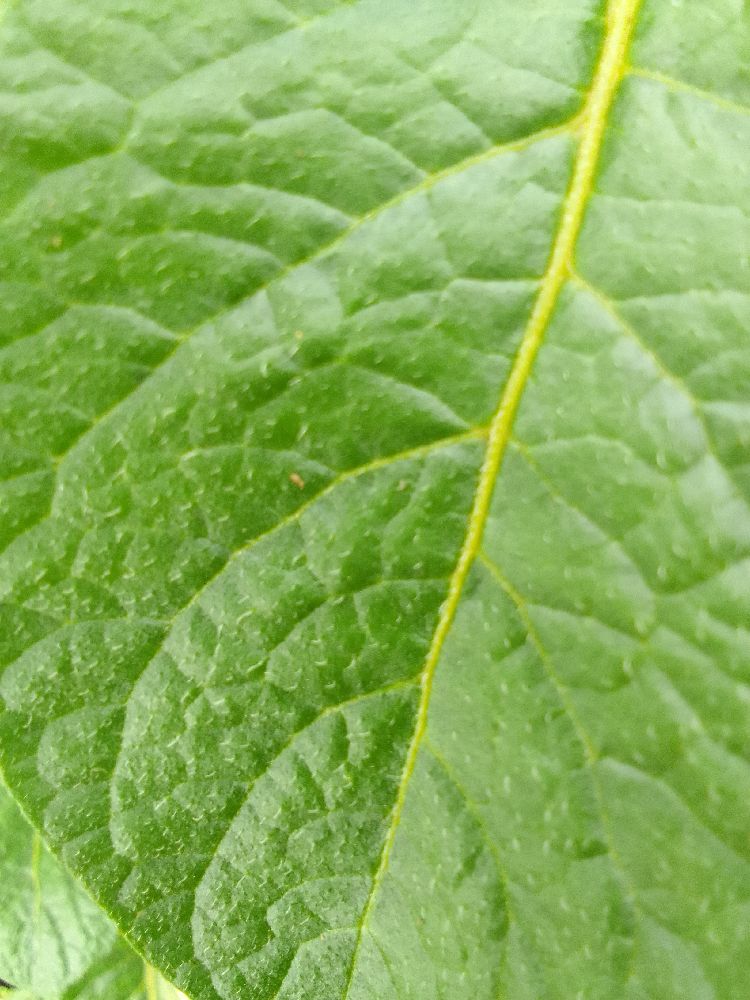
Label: Healthy